The Rescuers

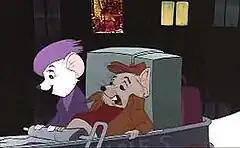
One of the frames containing a picture of a topless woman in the window

On January 8, 1999, three days after the film's second release on home video, The Walt Disney Company announced a recall of about 3.4 million copies of the videotapes because there was a blurry image of a topless woman in the background of a scene.